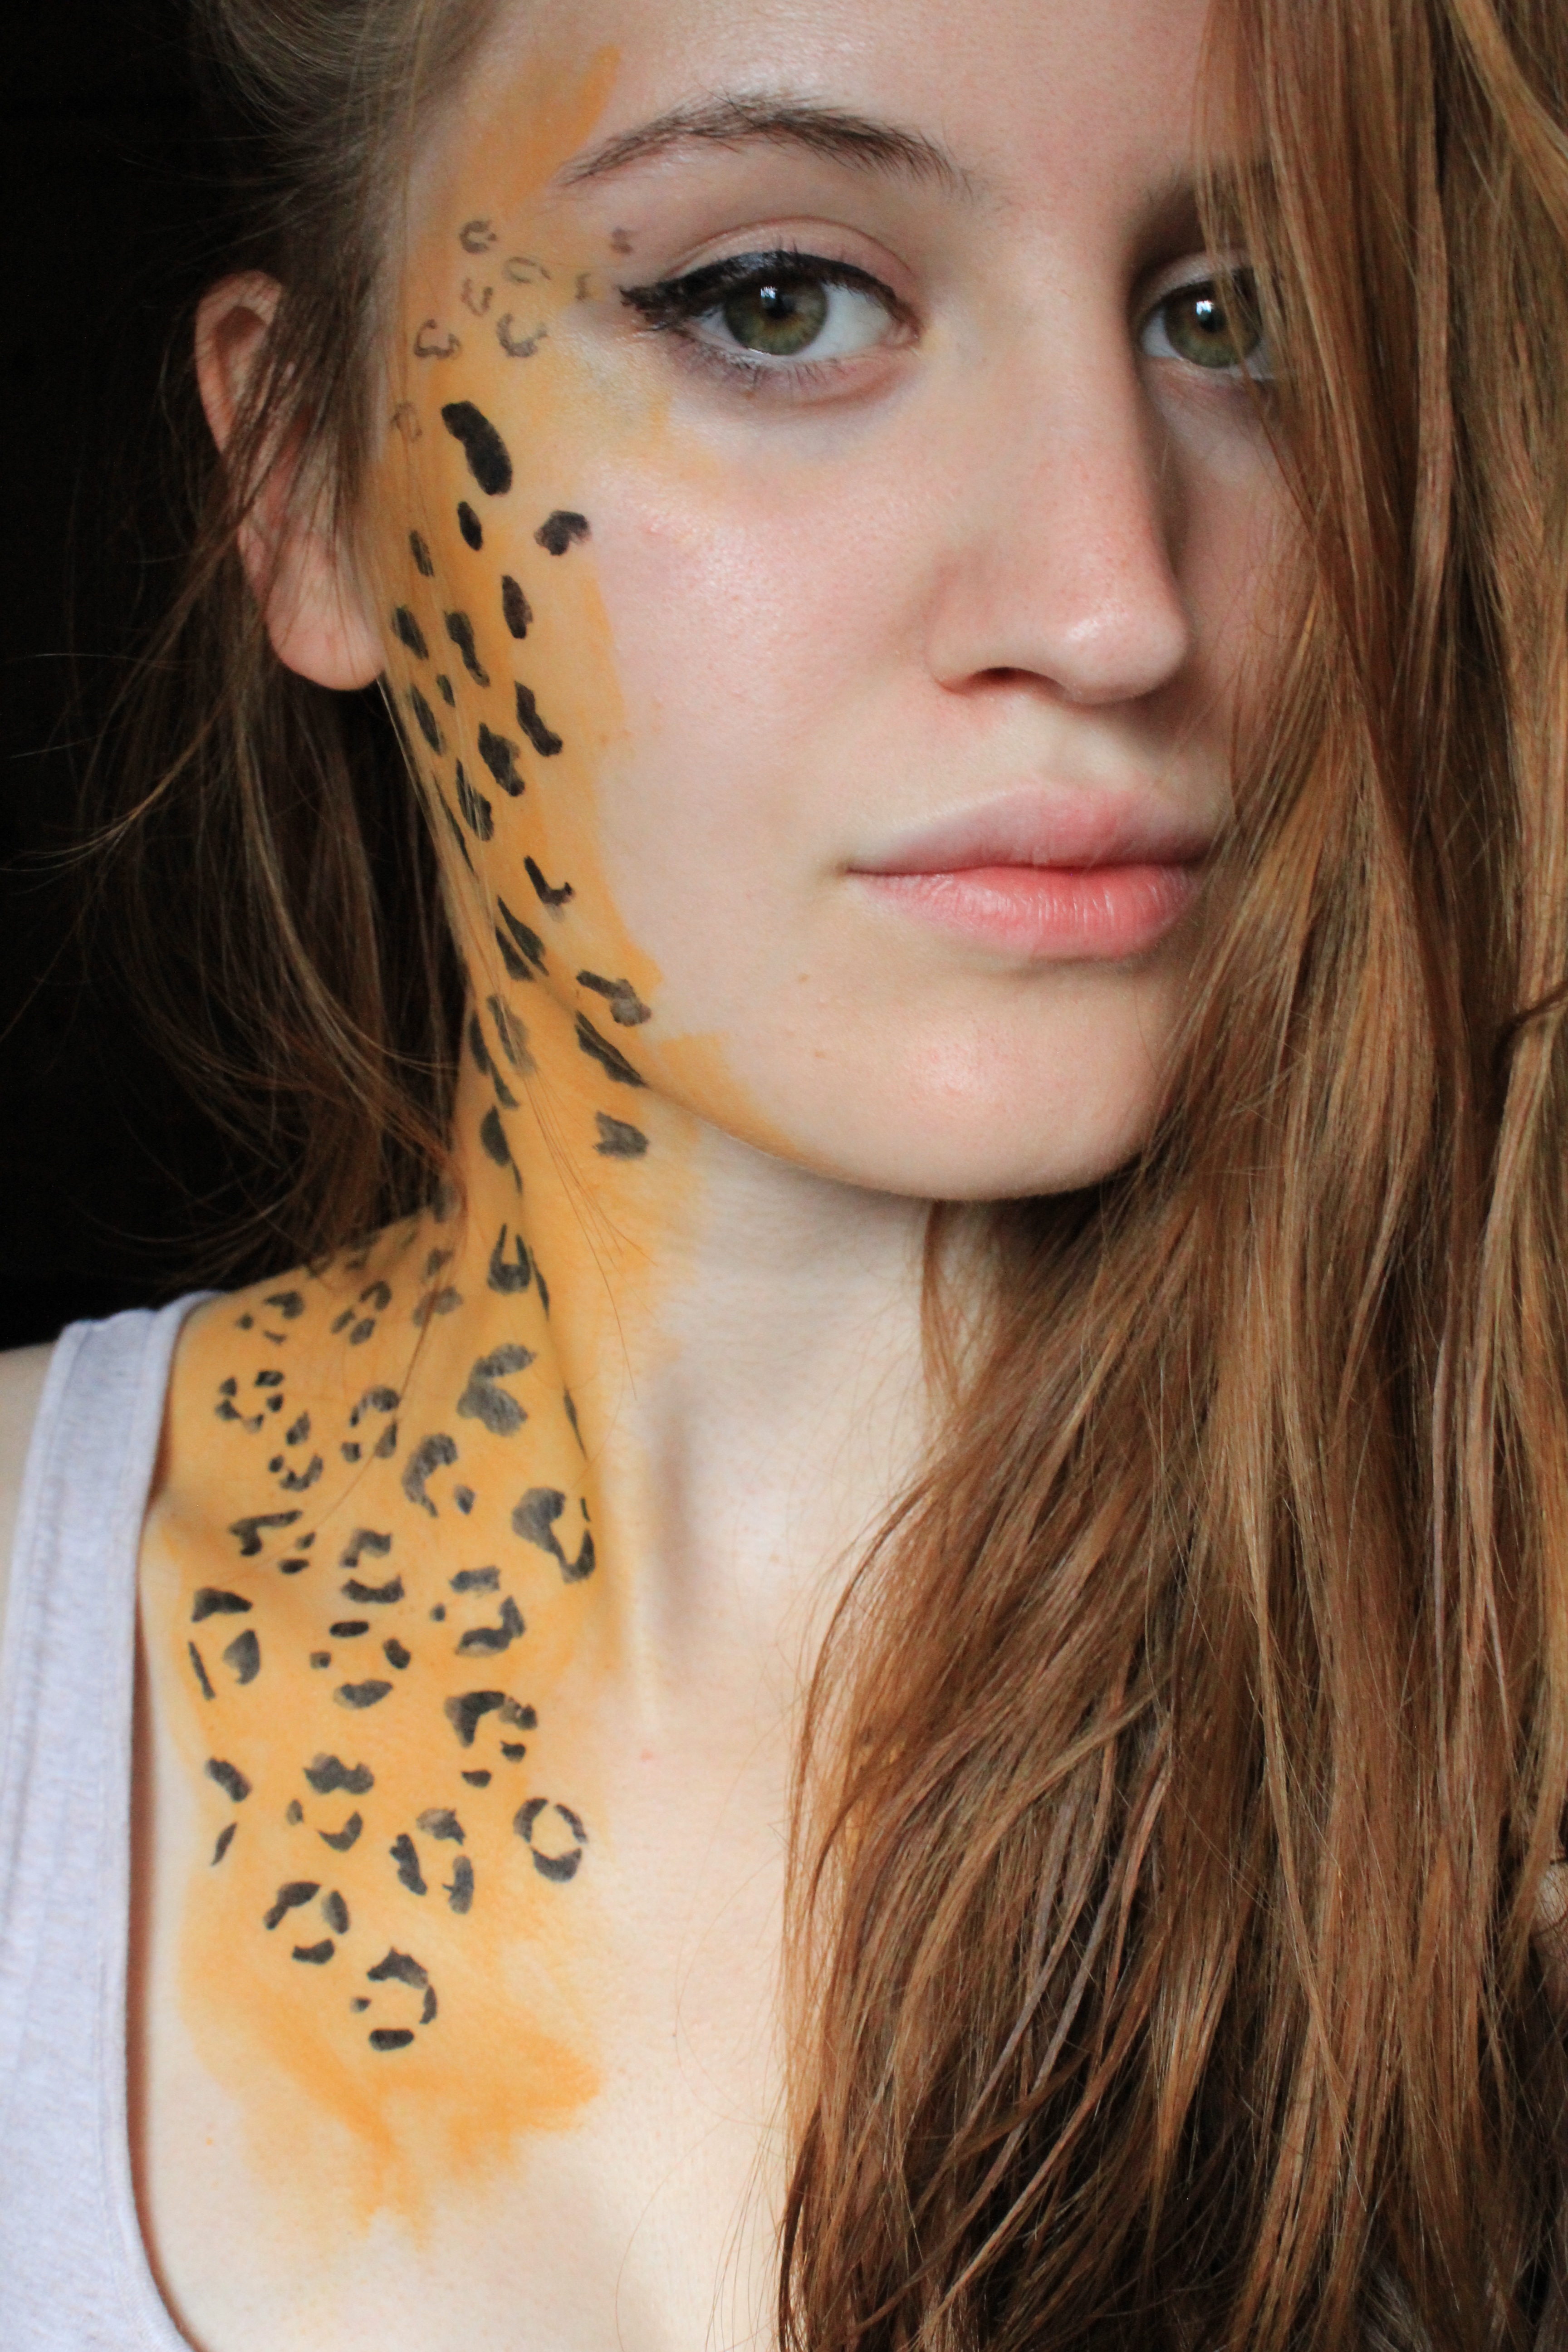
woman, hair, portrait, model, color, human, fashion, ear, lip, hairstyle, leopard, eyebrow, long hair, eyelash, human body, face, nose, eye, head, skin, beauty, blond, organ, photo shoot, brown hair, hair coloring, supermodel